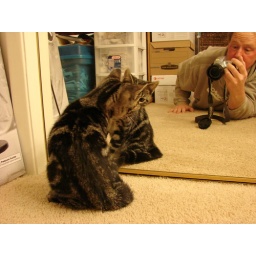
Ellie the kitty looking in the mirror